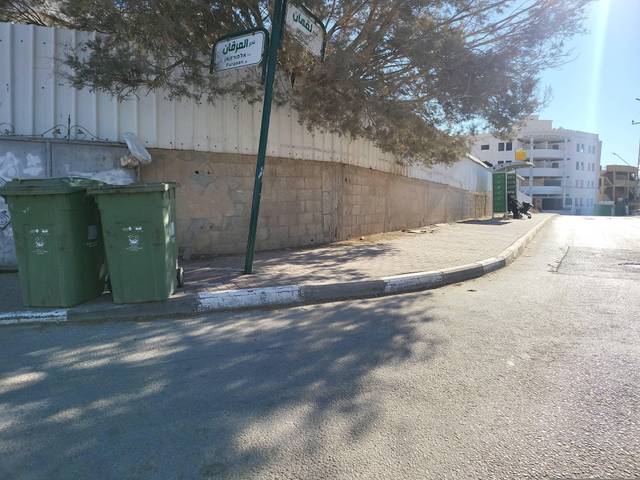
Region: Israel
Coordinates: 31.397, 34.769